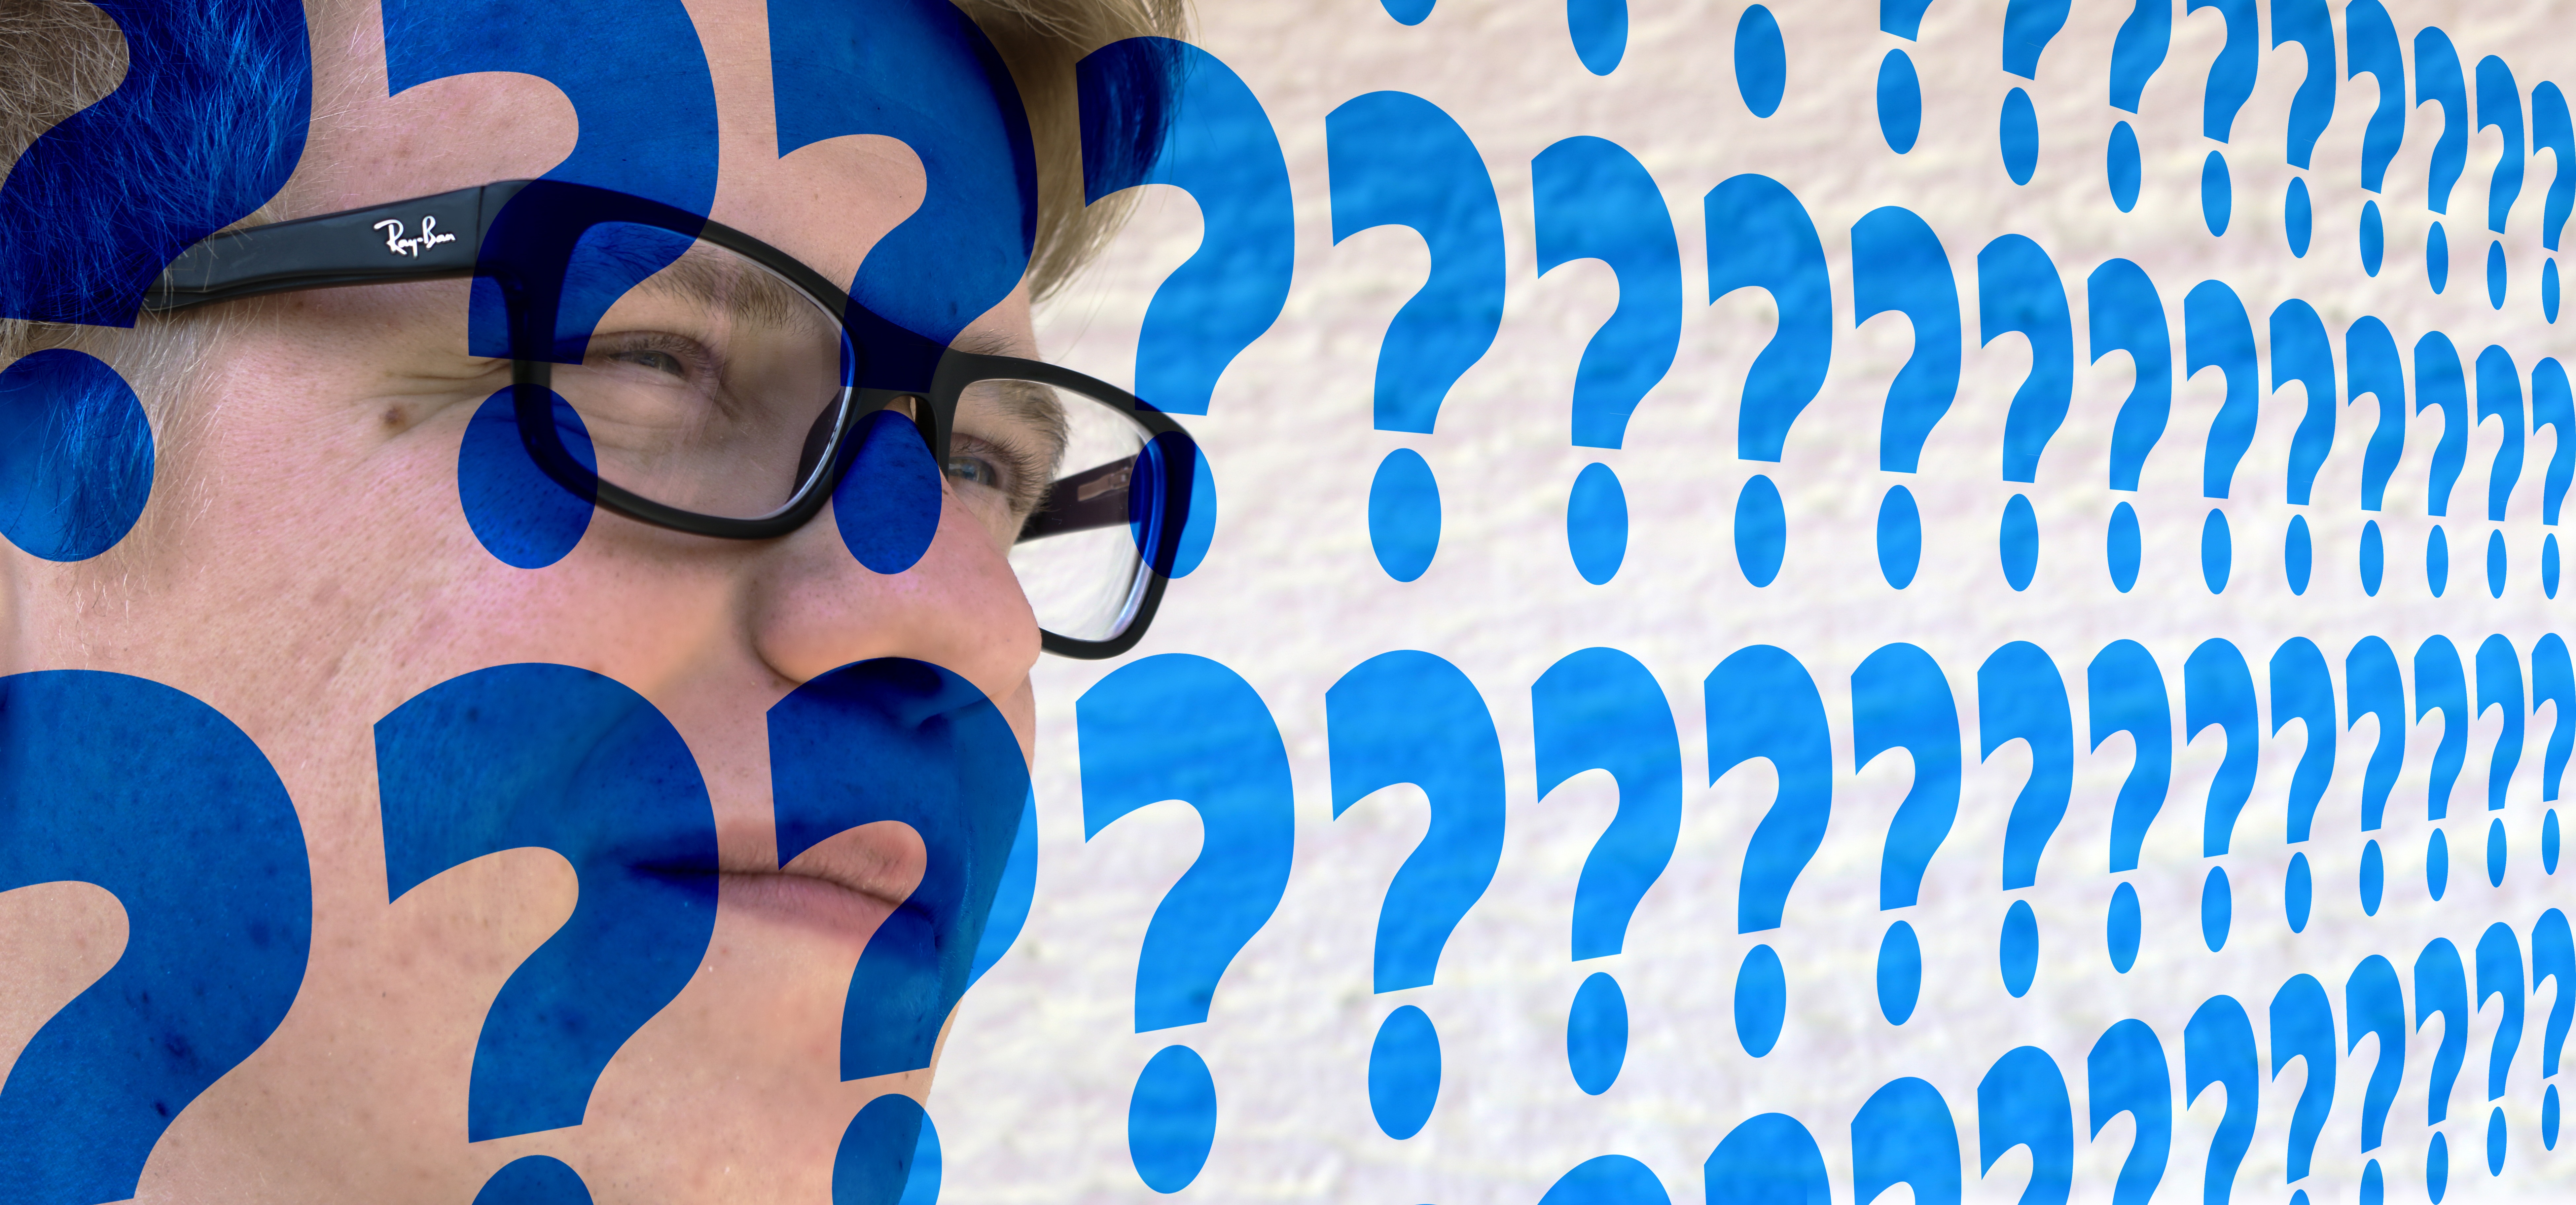
man, boy, view, thinking, line, portrait, direction, color, training, blue, education, face, illustration, glasses, footwear, eyewear, learn, question, forward, know, young people, problems, critical, uncertainty, way of life, question mark, vision care